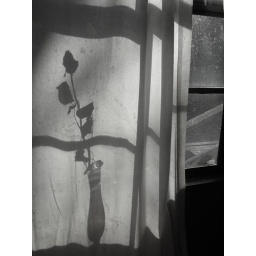
Black and White shadow of a flower in the window sill.